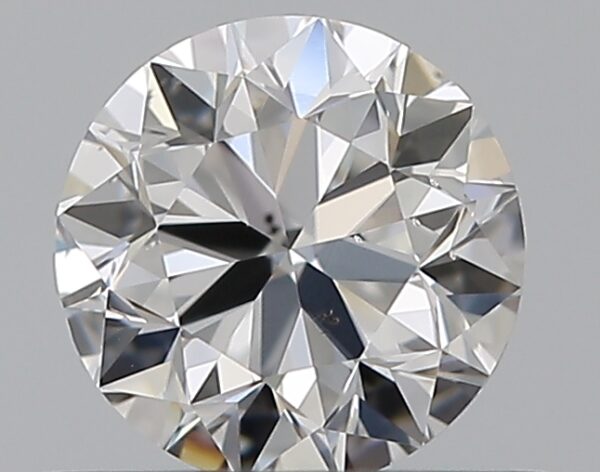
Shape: round
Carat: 0.5
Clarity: VS2
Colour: E
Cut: VG
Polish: EX
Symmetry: VG
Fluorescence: N
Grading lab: GIA
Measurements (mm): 4.95 x 4.97 x 3.18